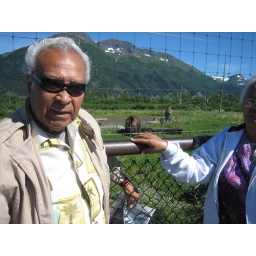
Dad with brown bear in background